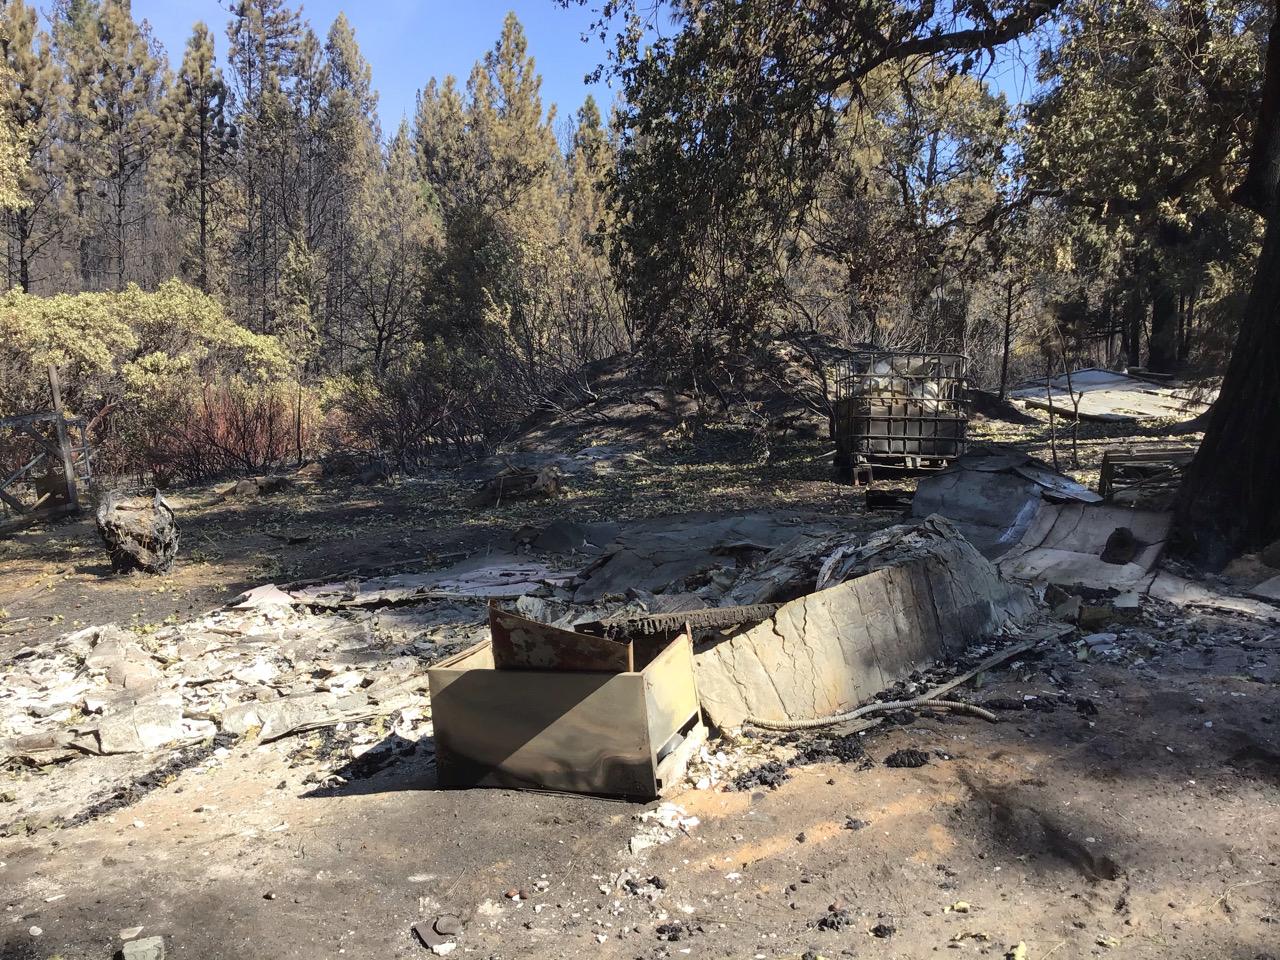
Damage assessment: destroyed